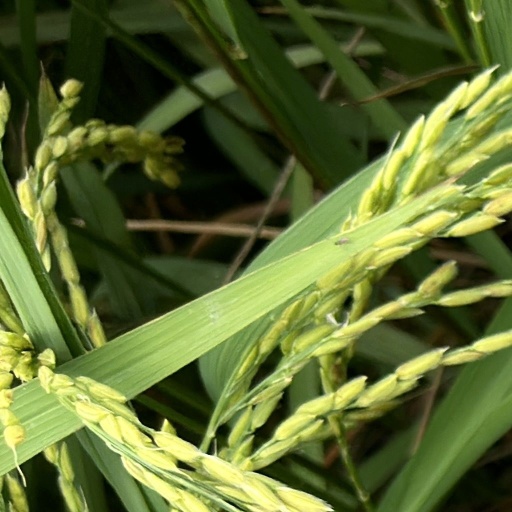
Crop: rice